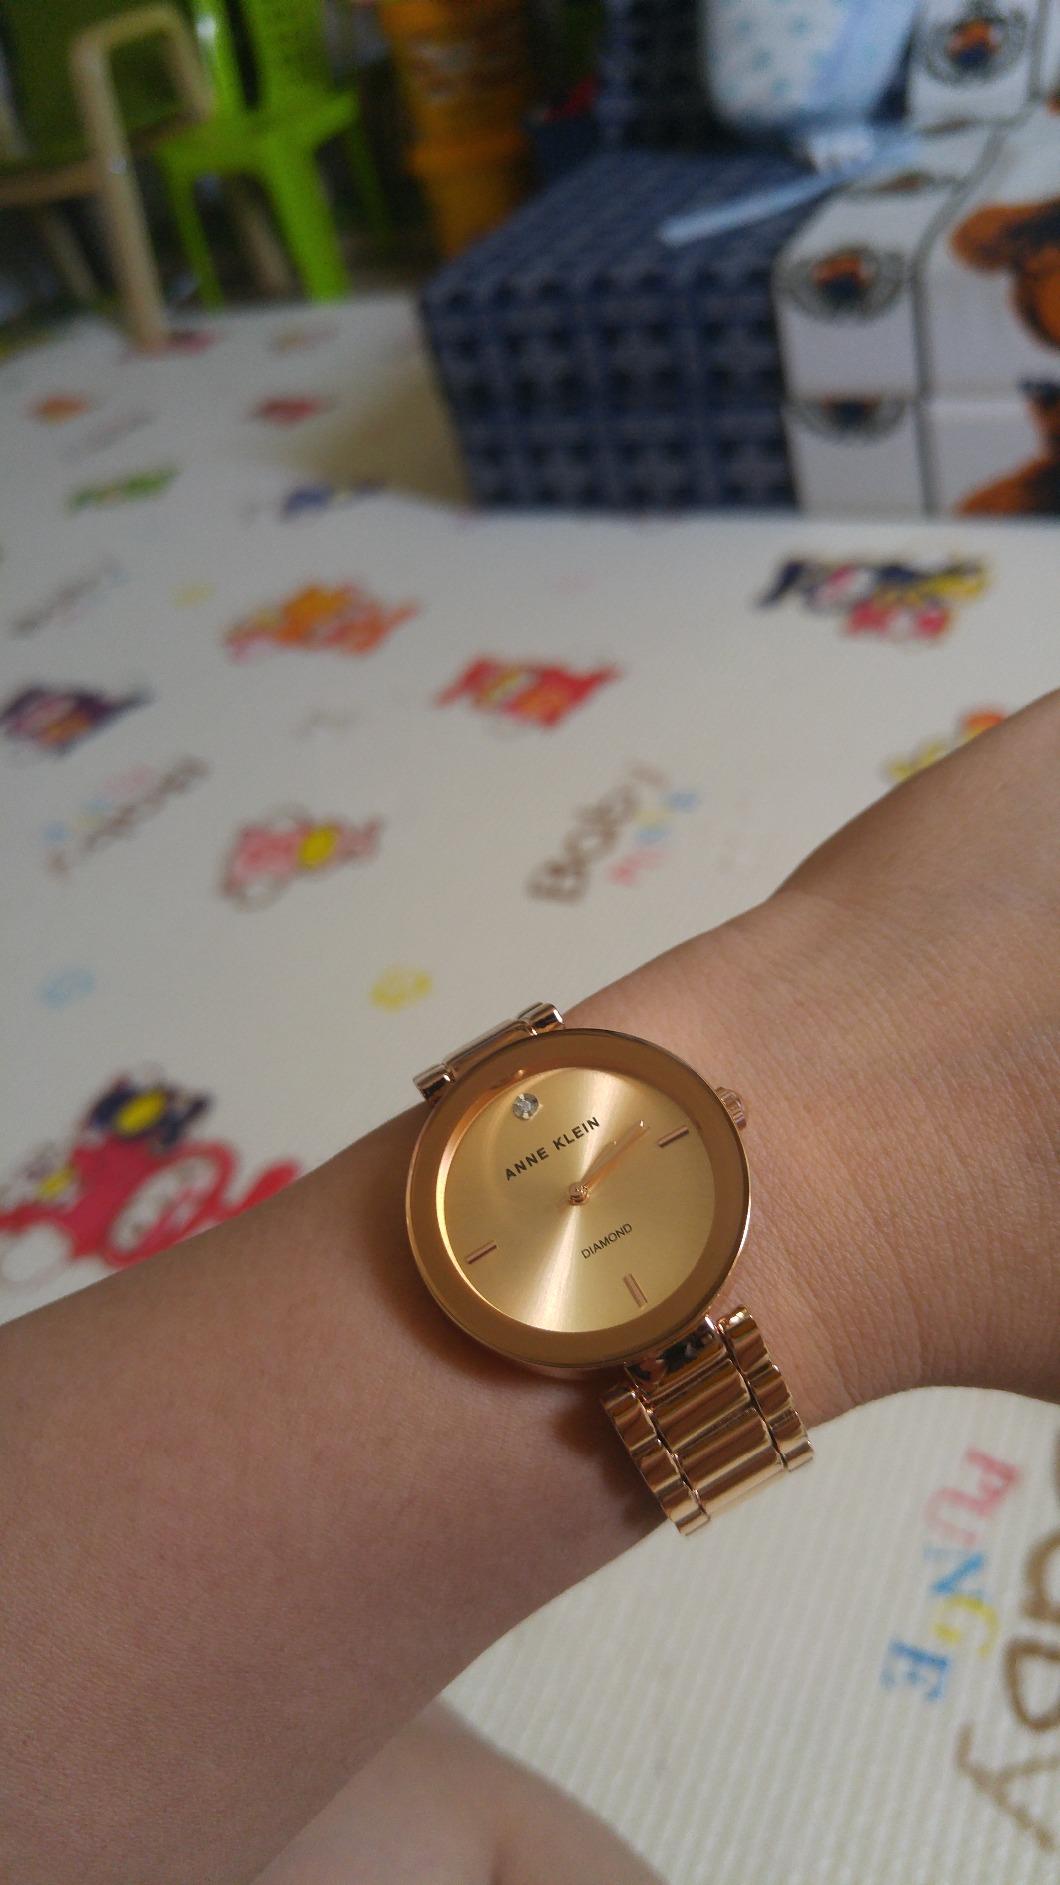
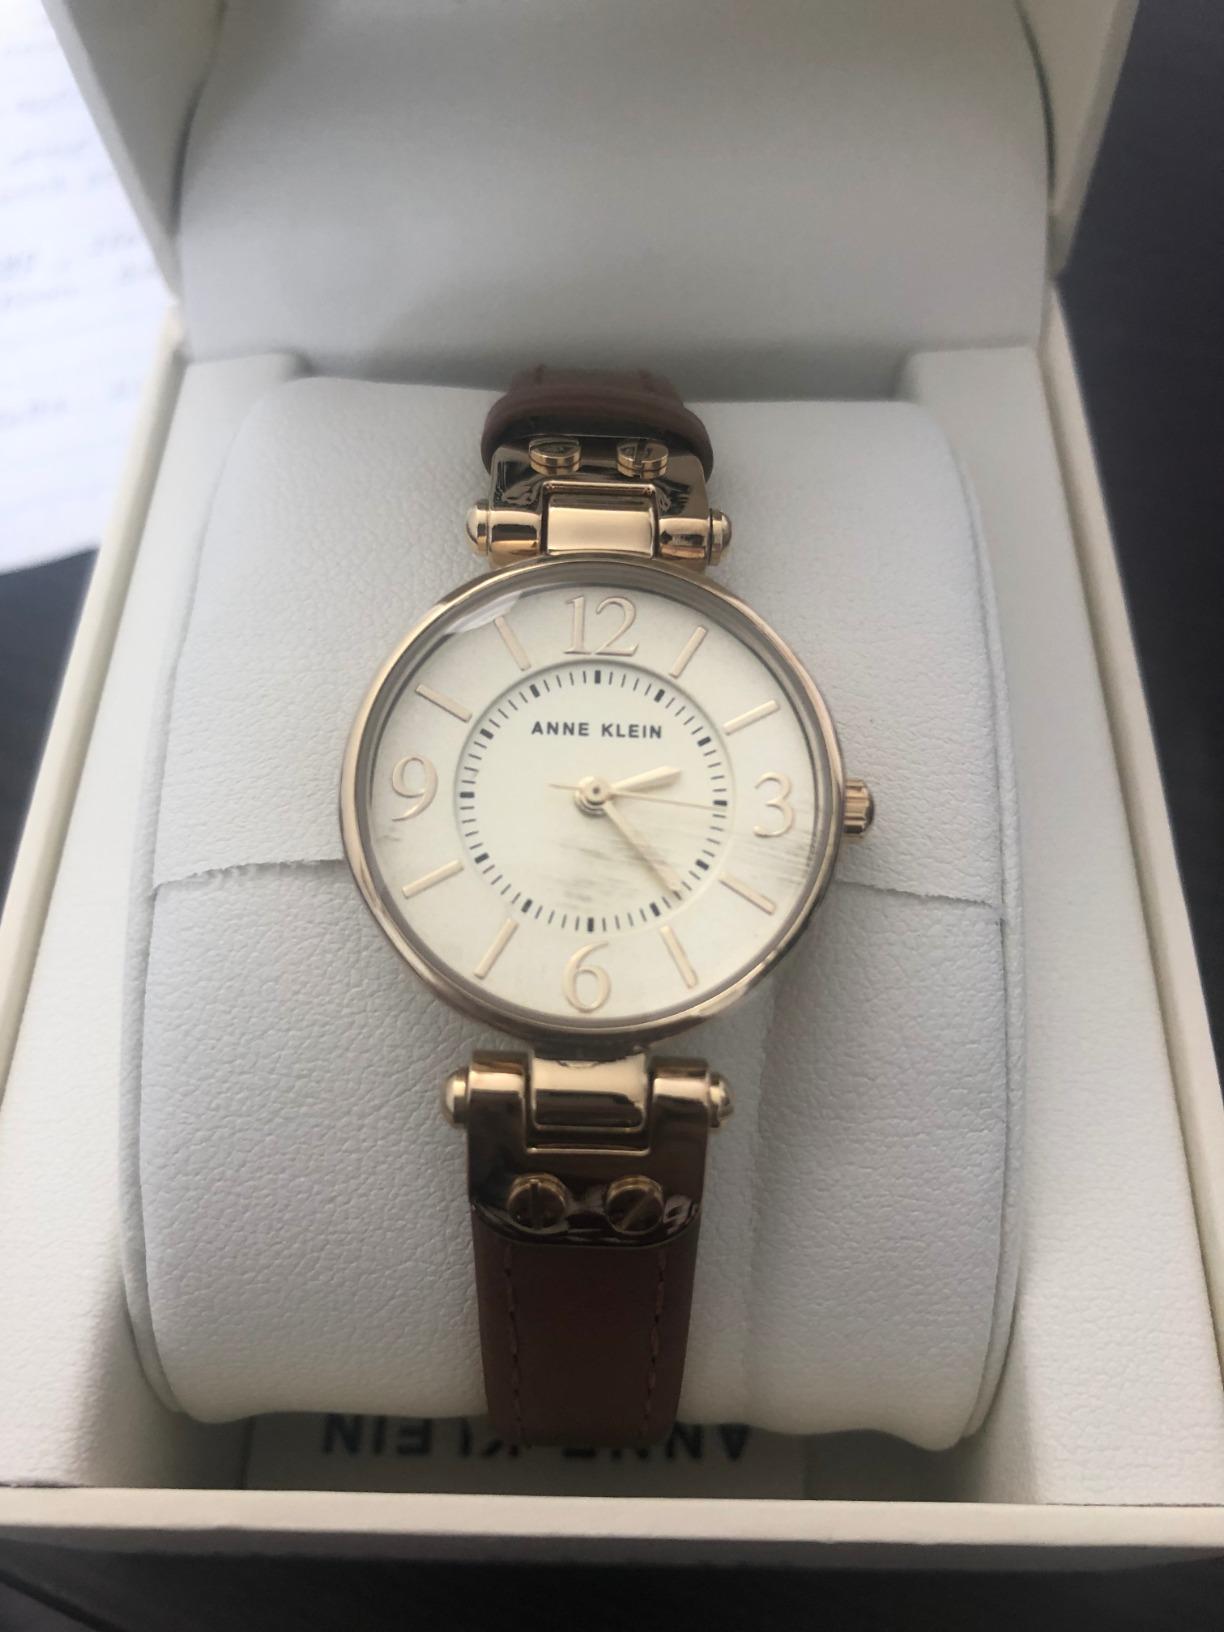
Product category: accessories_watch
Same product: no